Satch Sanders

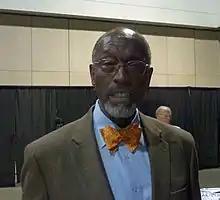
Sanders in 2013

Thomas Ernest "Satch" Sanders (born November 8, 1938) is an American former professional basketball player and coach. He played his entire professional career as a power forward for the Boston Celtics of the National Basketball Association (NBA). Sanders won eight NBA championships and is tied for third for the most NBA championships. He is also one of three NBA players with an unsurpassed 8–0 record in NBA Finals series. After his playing retirement, he served as a head coach for the Harvard Crimson men's basketball team and the Boston Celtics. Sanders was inducted into the Naismith Basketball Hall of Fame as a contributor in 2011.